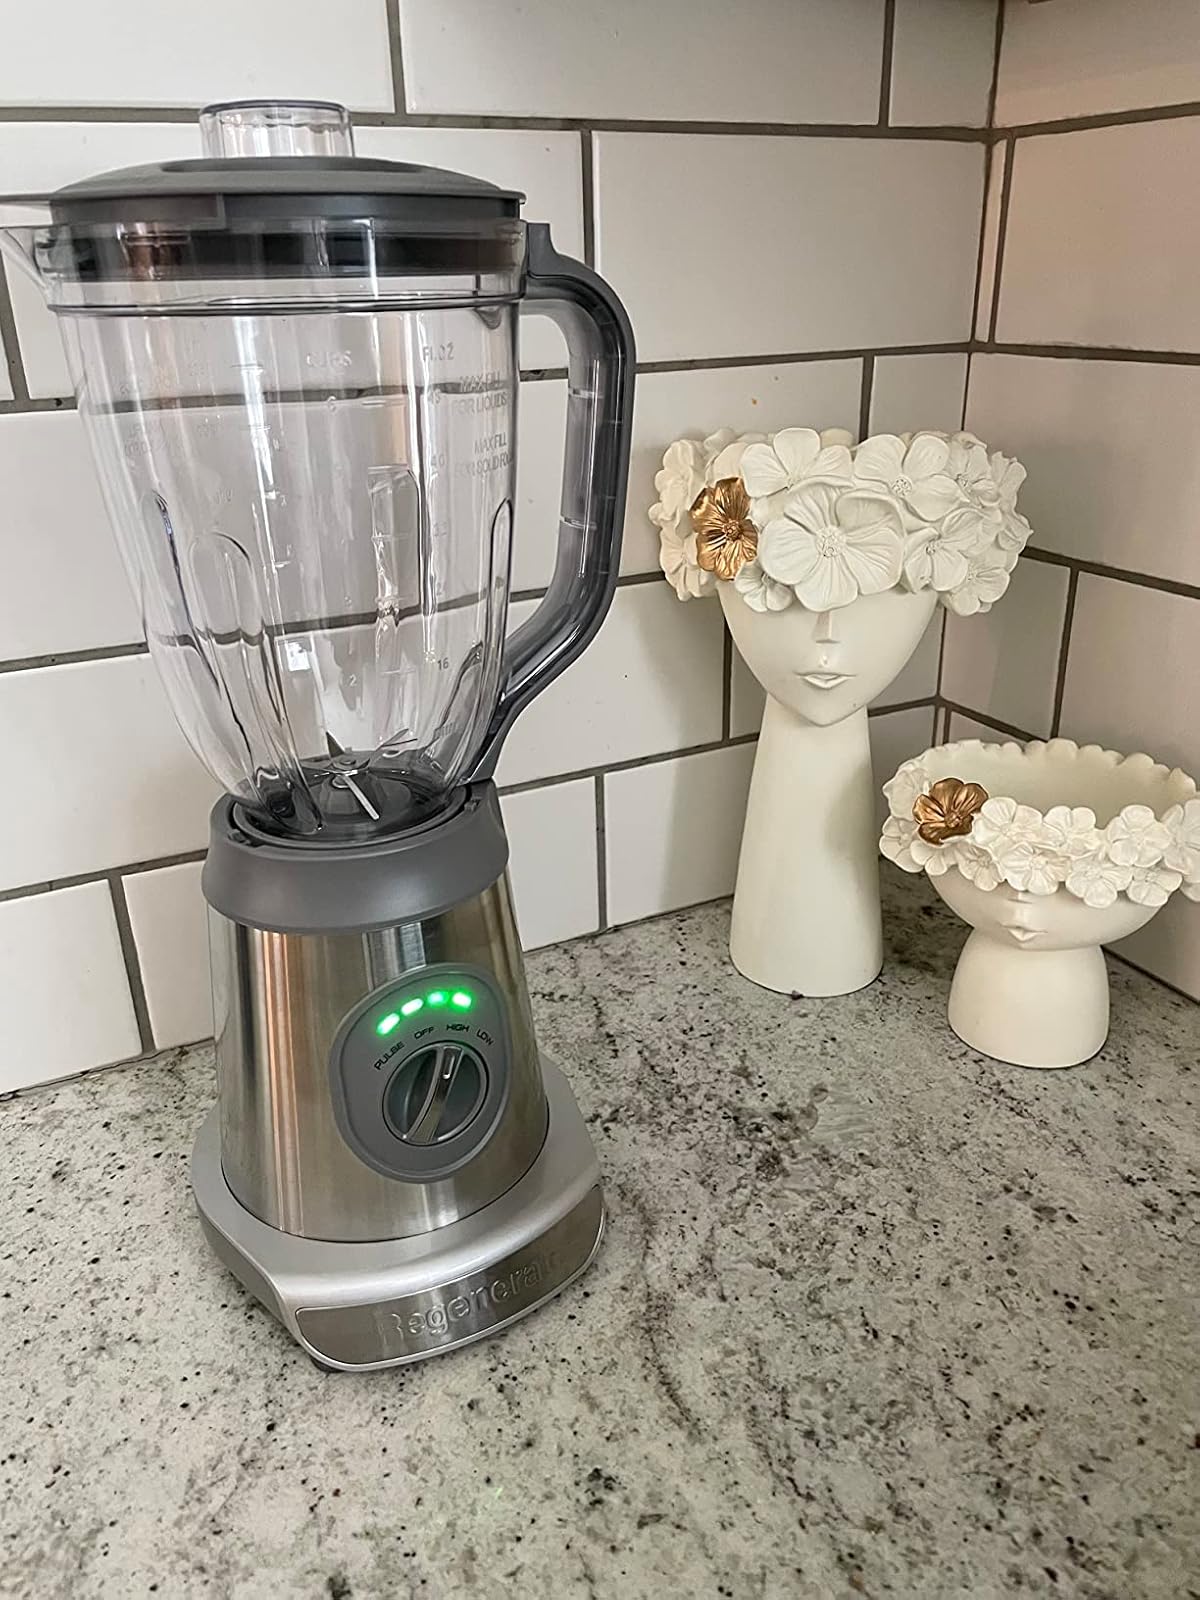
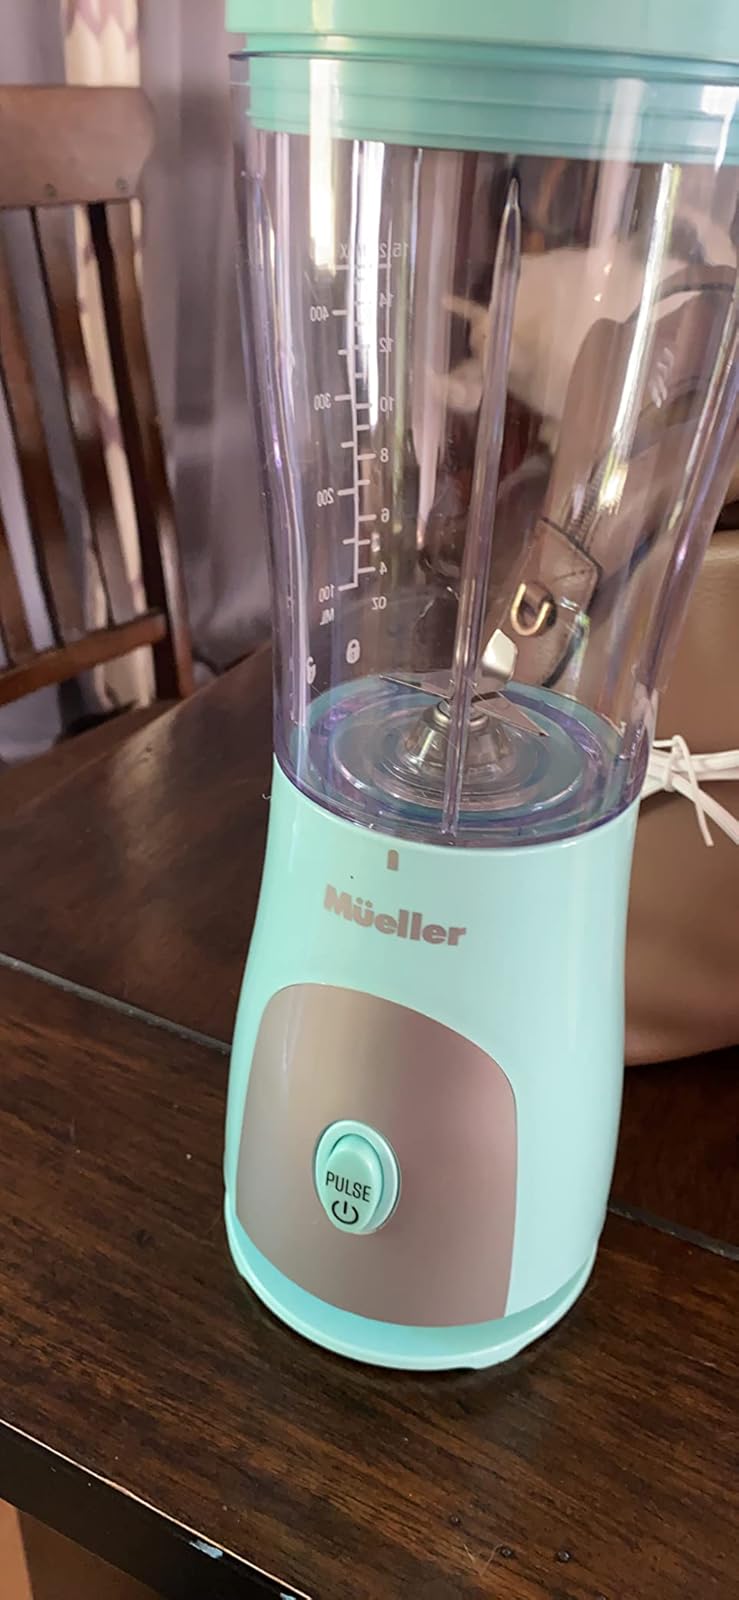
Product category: items_blender
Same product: no